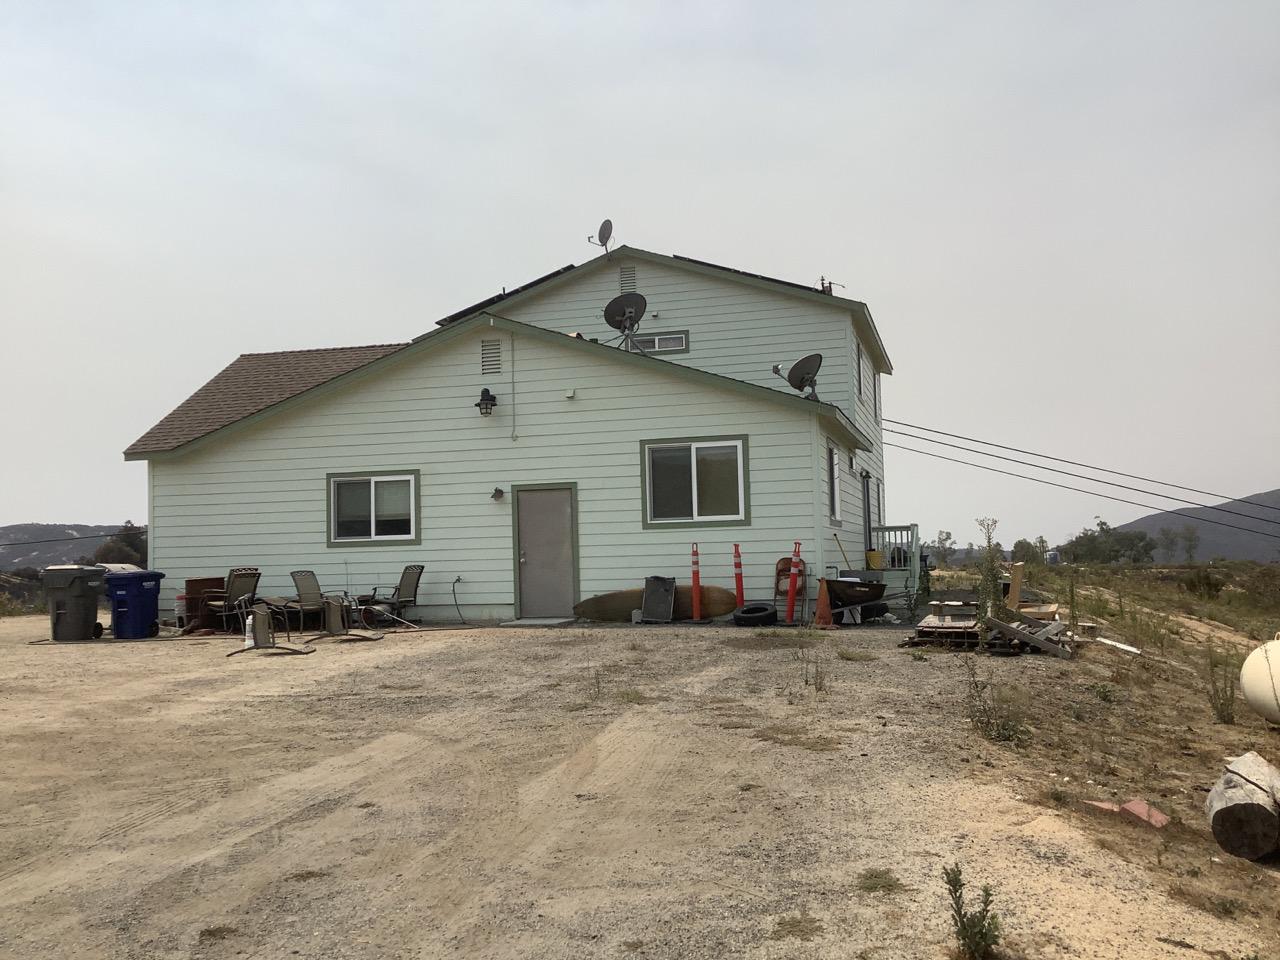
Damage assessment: no_damage